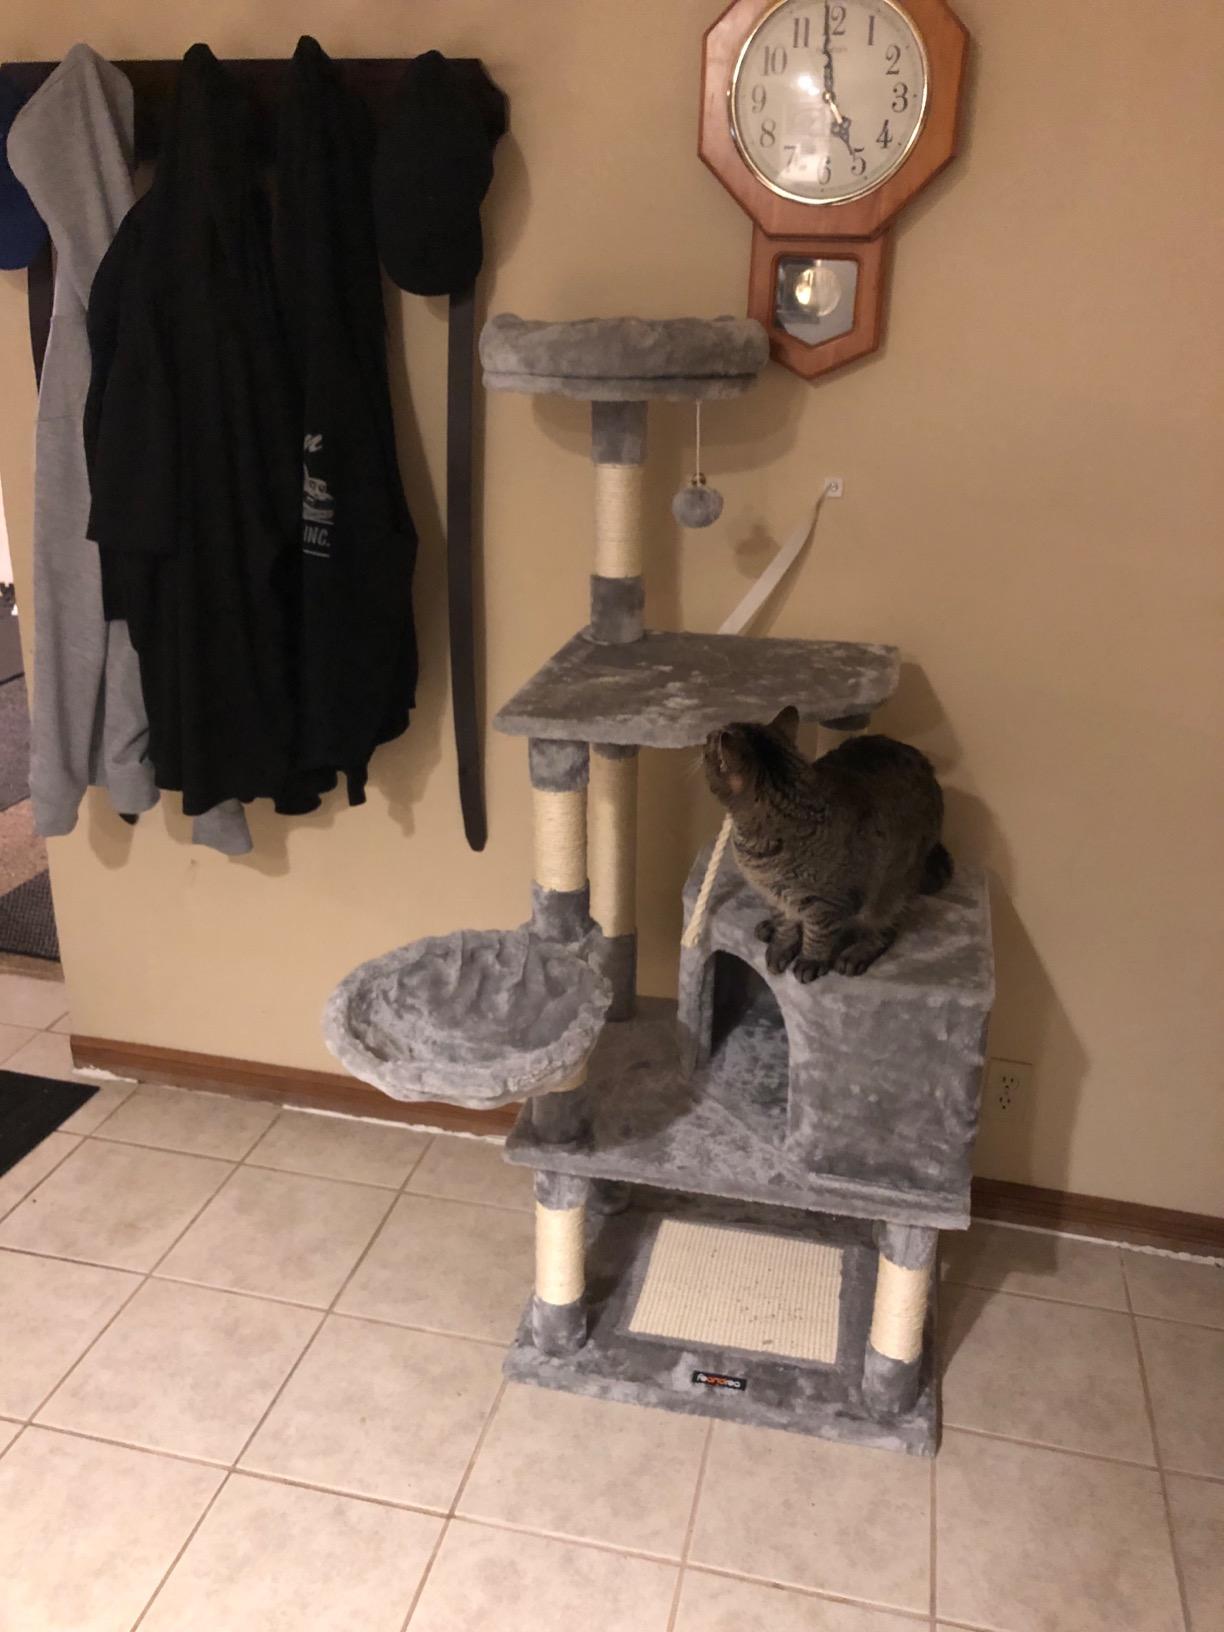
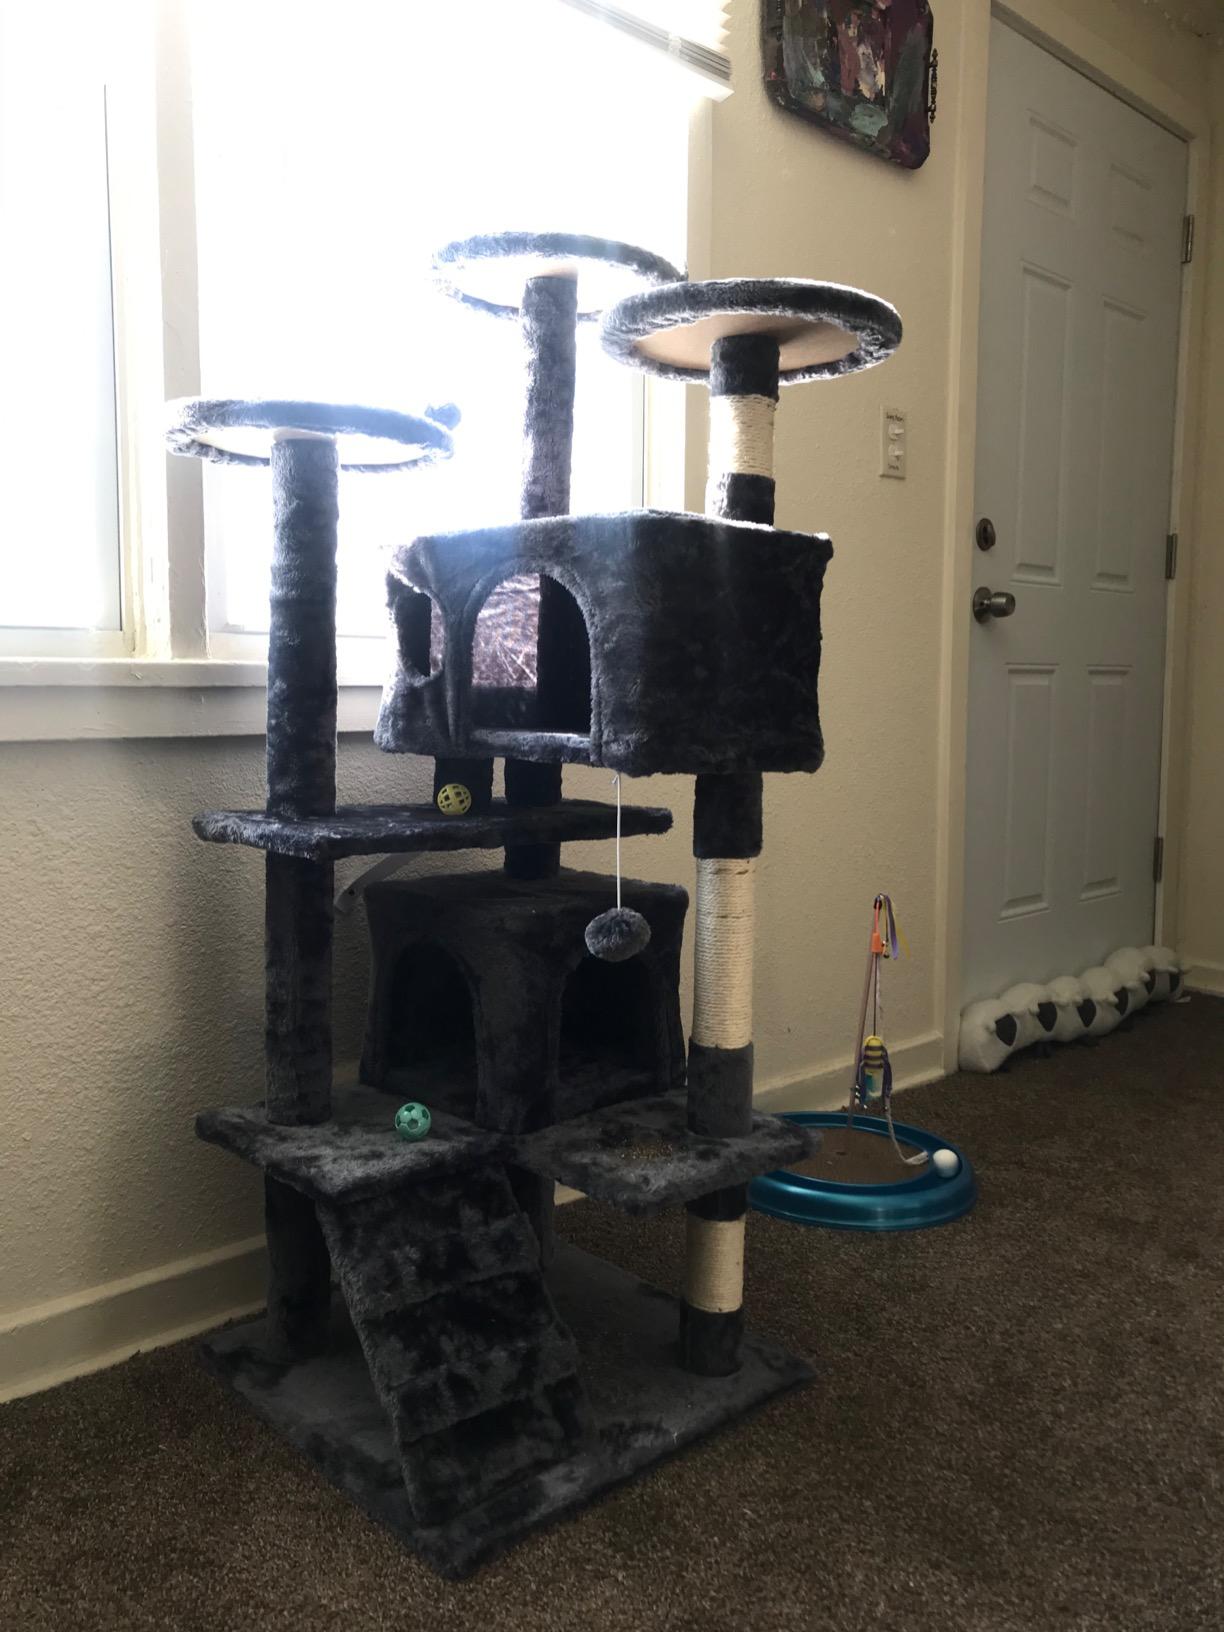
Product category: items_cat tree
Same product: no